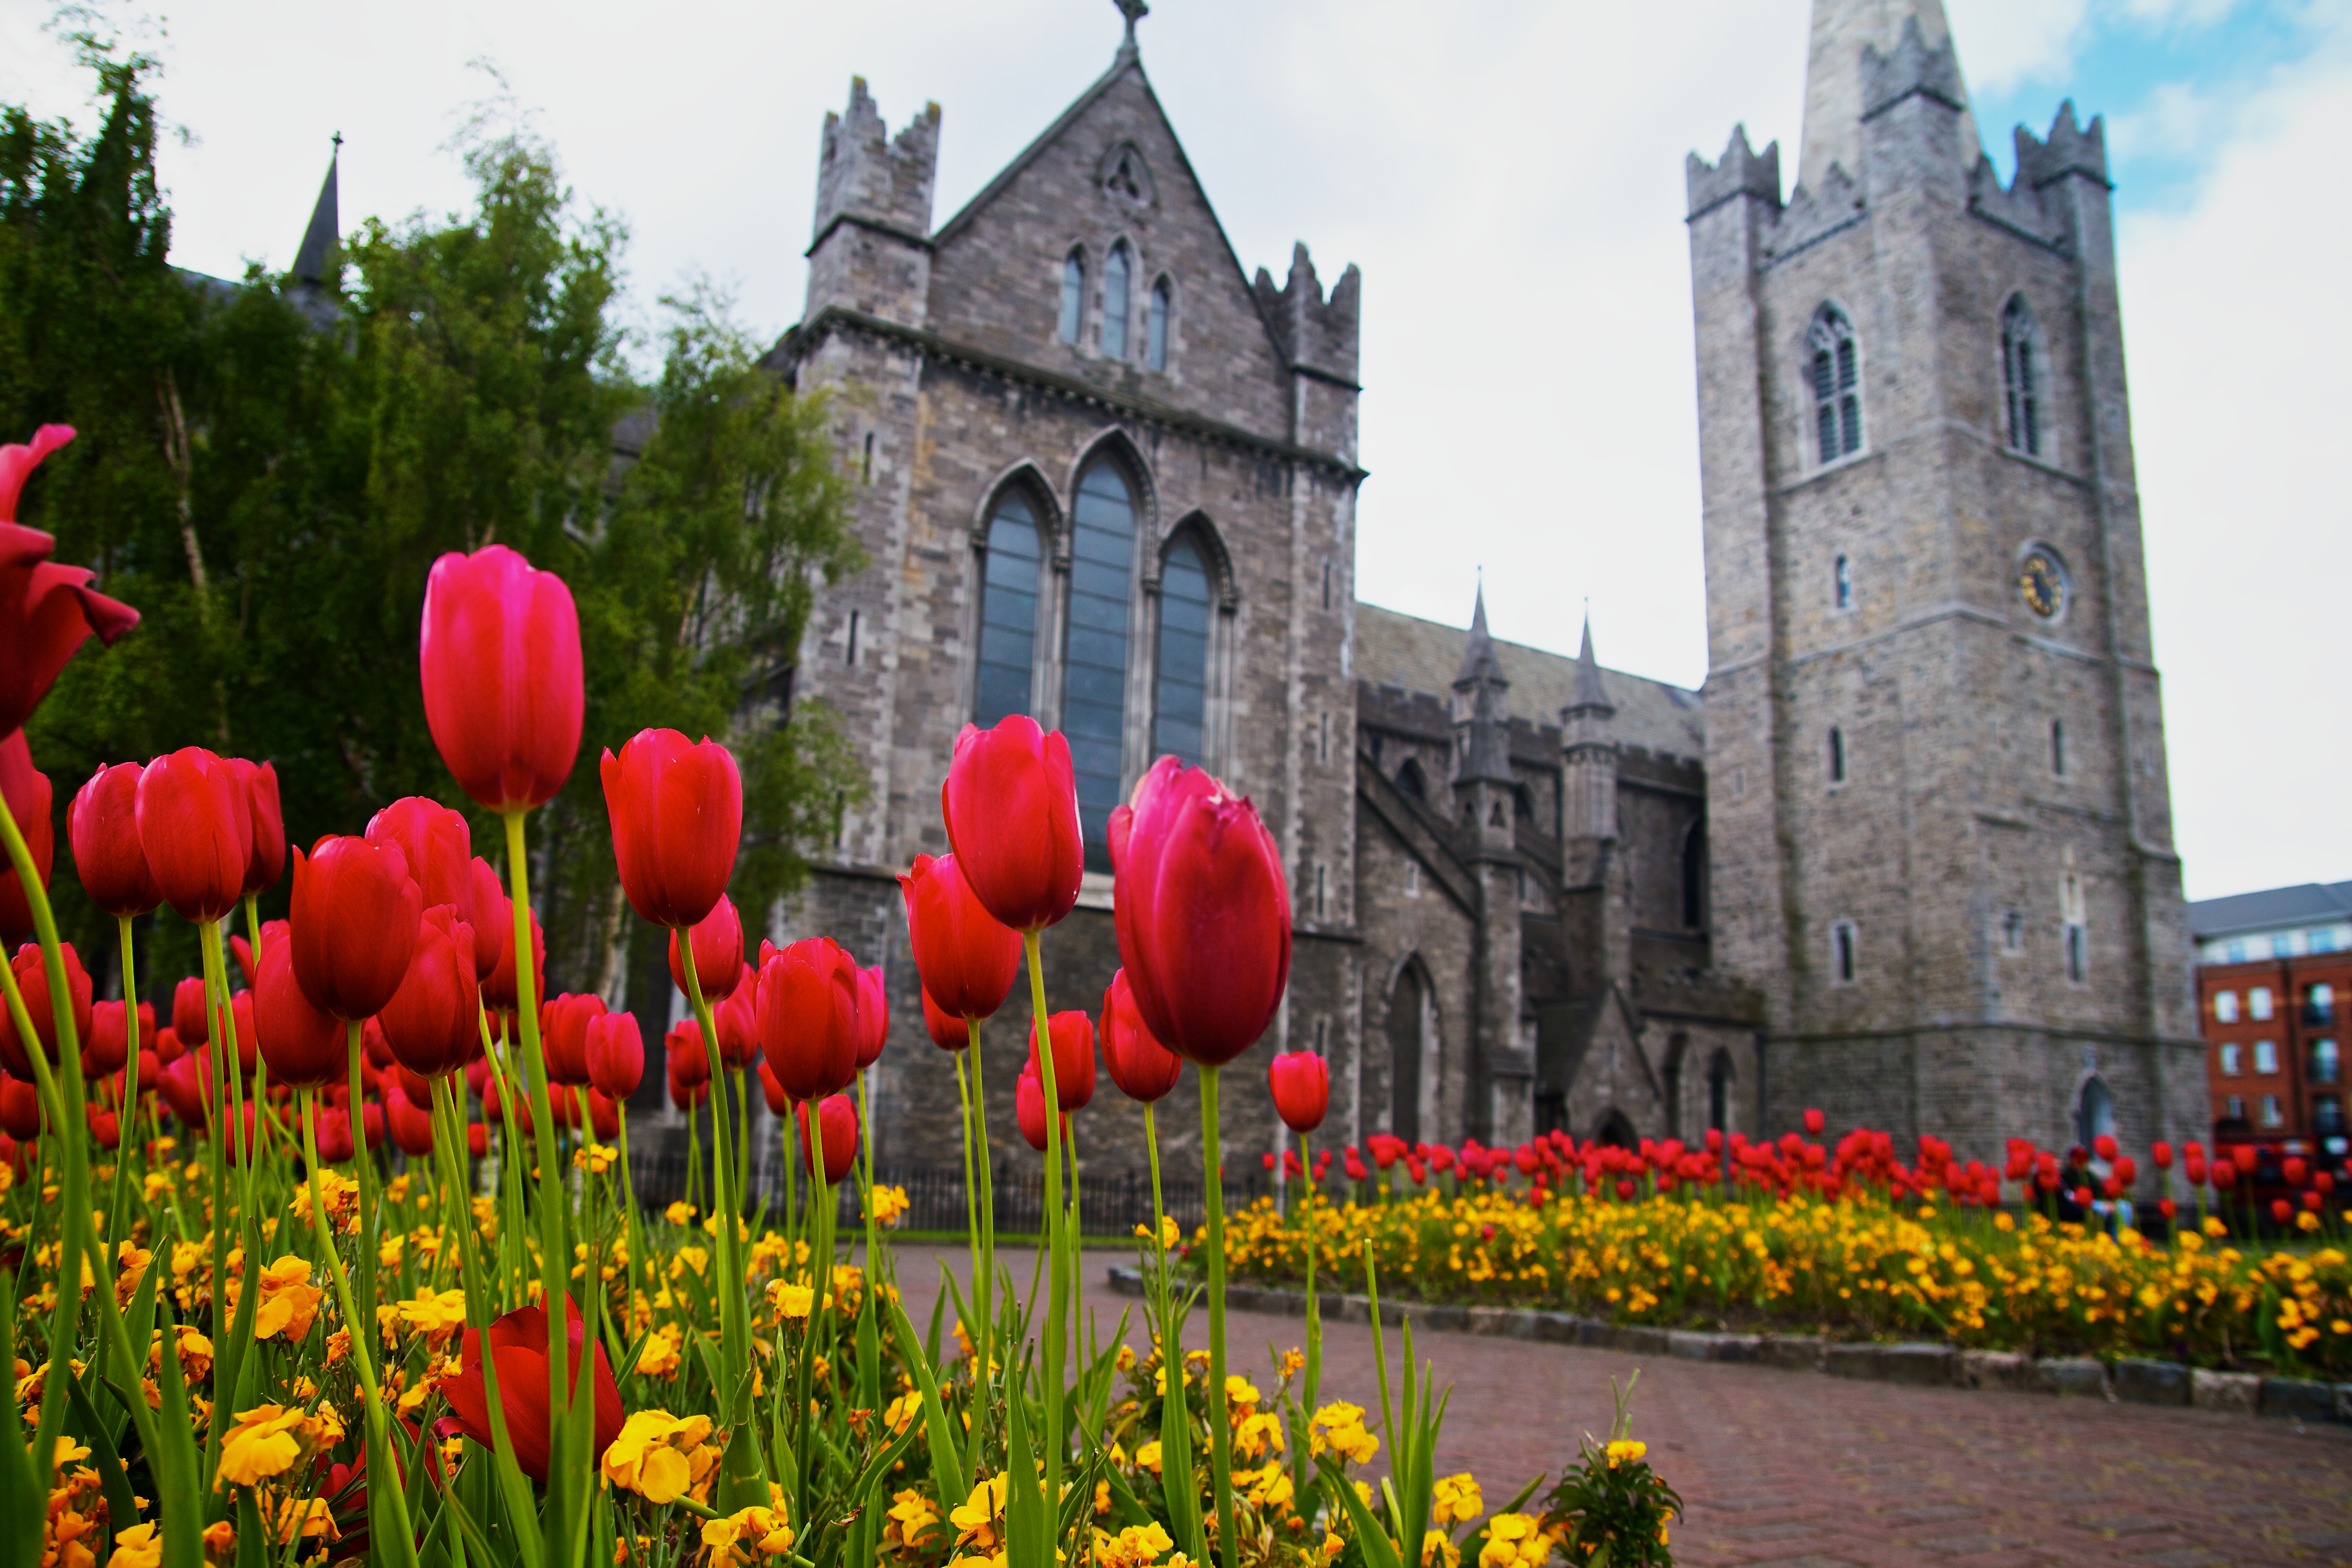
plant, flower, summer, vacation, europe, tulip, canon, trip, eos, 2012, canon7d, 7d, ireland, tamron1750, dublin, flowering plant, land plant